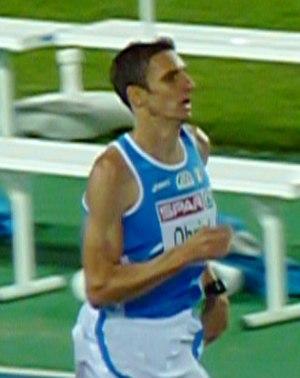
Christian Obrist est un athlète italien, spécialiste du 1 500 mètres.